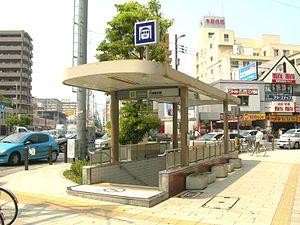
Imafuku-Tsurumi est une station du métro d'Osaka sur la ligne Nagahori Tsurumi-ryokuchi dans l'arrondissement de Jōtō à Osaka.